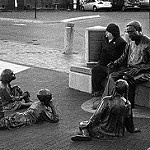
Scene: Outdoor